Saint-Roman-de-Codières

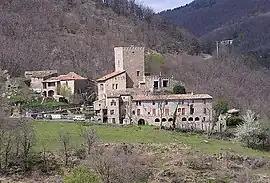
A general view of Saint-Roman-de-Codières

Saint-Roman-de-Codières is a commune in the Gard department in southern France.